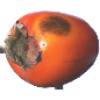
Label: Kaki 1